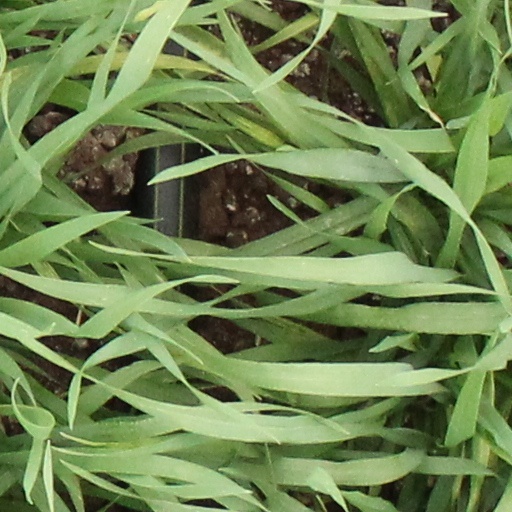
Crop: wheat